Kisnamény

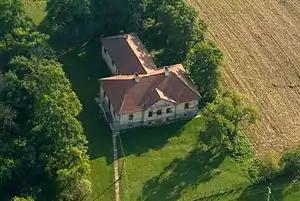

Kisnamény is a village in Szabolcs-Szatmár-Bereg county, in the Northern Great Plain region of eastern Hungary.